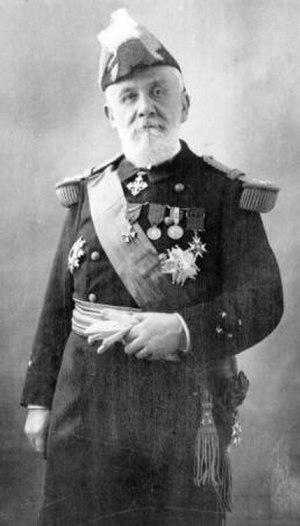
Amiral Marie Benjamin Gaston Jean Merveilleux du Vignaux (1865-1930)
La famille Merveilleux du Vignaux est une famille subsistante d'ancienne bourgeoisie française, originaire de Charente-Maritime. Elle a formé trois branches principales dont seule subsiste la branche du Vignaux. Depuis le XIXᵉ siècle, elle compte parmi ses membres des hauts fonctionnaires, des officiers supérieurs de l'Armée de terre, et plusieurs officiers généraux de la Marine nationale.
Marie Benjamin Gaston Jean Merveilleux du Vignaux, né le 22 avril 1865 au château de la Bijoire à Saint-Vincent-sur-Graon, mort le 25 avril 1930 au Champ-Saint-Père, est un vice-amiral français.